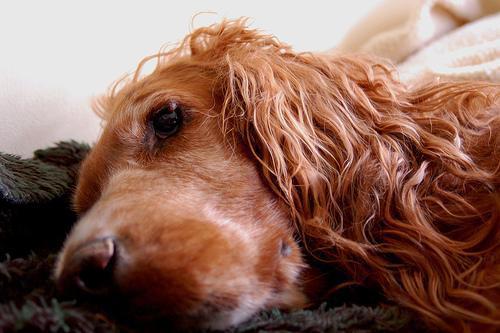
Irish_setter